SMS Zenta

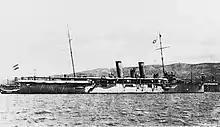
"Zenta" in port with awnings erected

From 1 January 1904 to 15 June, "Zenta" served as the flotilla leader for the Torpedo-boat Flotilla of the main fleet. During this period, on 20 January, the Hungarian shipping company Adria requested the navy's assistance with locating the merchant ship , which had departed Venice on 12 January and had not been seen since. "Zenta" and a pair of torpedo boats conducted a search, but did not locate the vessel. The summer's training activities began on 15 June, and throughout the maneuvers, which lasted through 15 September, "Zenta" continued in her role as the flotilla leader. She was present for a visit of the British Royal Navy in Pola, including the pre-dreadnought , the cruisers and , and the torpedo gunboat . The rest of the year was spent in dry dock to have her bow 12 cm guns altered, wireless equipment installed, and repairs made to her bow after a collision with a merchant ship in Trieste.